Laurence Carbee Craigie

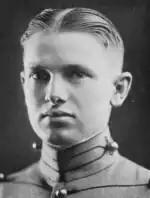
At West Point in 1923

Born in Concord, New Hampshire, on January 26, 1902, Laurence Craigie grew up in Concord, Somerville, Massachusetts and Keene, New Hampshire. He graduated from Stoneham, Massachusetts High School in 1919, and the U.S. Military Academy in June 1923, being commissioned a second lieutenant in the Air Service. He took flying training at Brooks Field and Kelly Field, Texas, and was a flying instructor at both places. He was promoted to first lieutenant in December 1927.